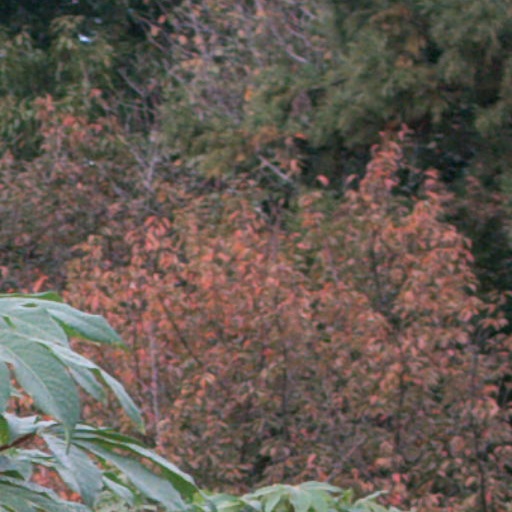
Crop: cassava